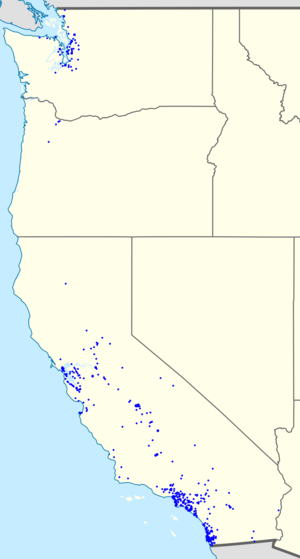
Mitsubishi UFJ Financial Group, Incorporated ou MUFG, est l'un des plus grands groupes bancaires japonais avec environ 1 200 milliards de dollars de dépôts, dont le siège social est à Tokyo, et qui fait partie du groupe Mitsubishi